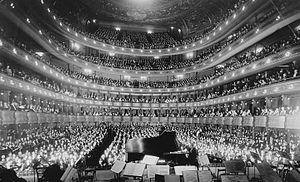
Dimitri Mitropoulos né le 1ᵉʳ mars 1896 à Athènes et mort le 2 novembre 1960 à Milan, est un chef d'orchestre, pianiste et compositeur grec, naturalisé américain en 1946.